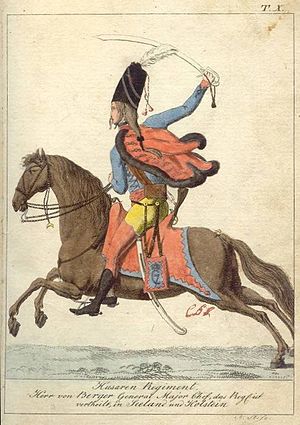
Valentin von Berger
Valentin von Berger var en dansk officer, bror til Johan Just von Berger og far til Johan Erik von Berger.